Friern Barnet Grammar School

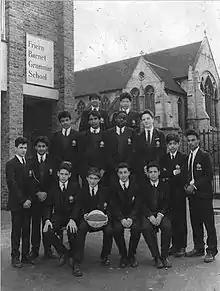
Boys at The Friern Barnet Grammar School, Friern Barnet Road, London

The Friern Barnet Grammar School was a small private day school for boys located on Friern Barnet Road, North London.